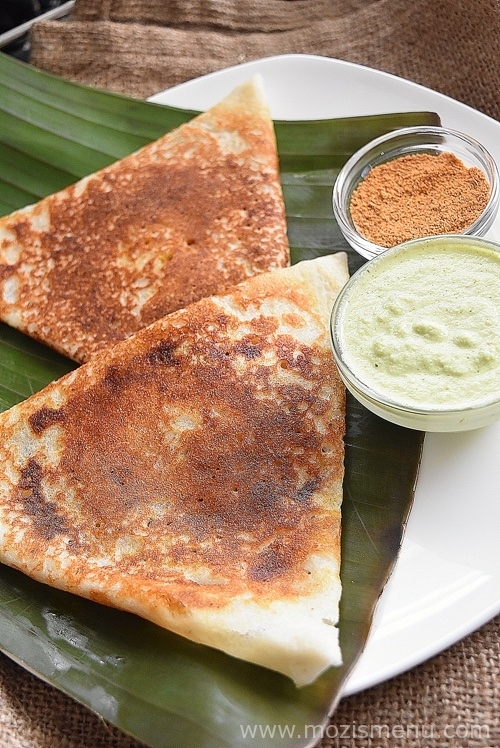
Dish: masala_dosa